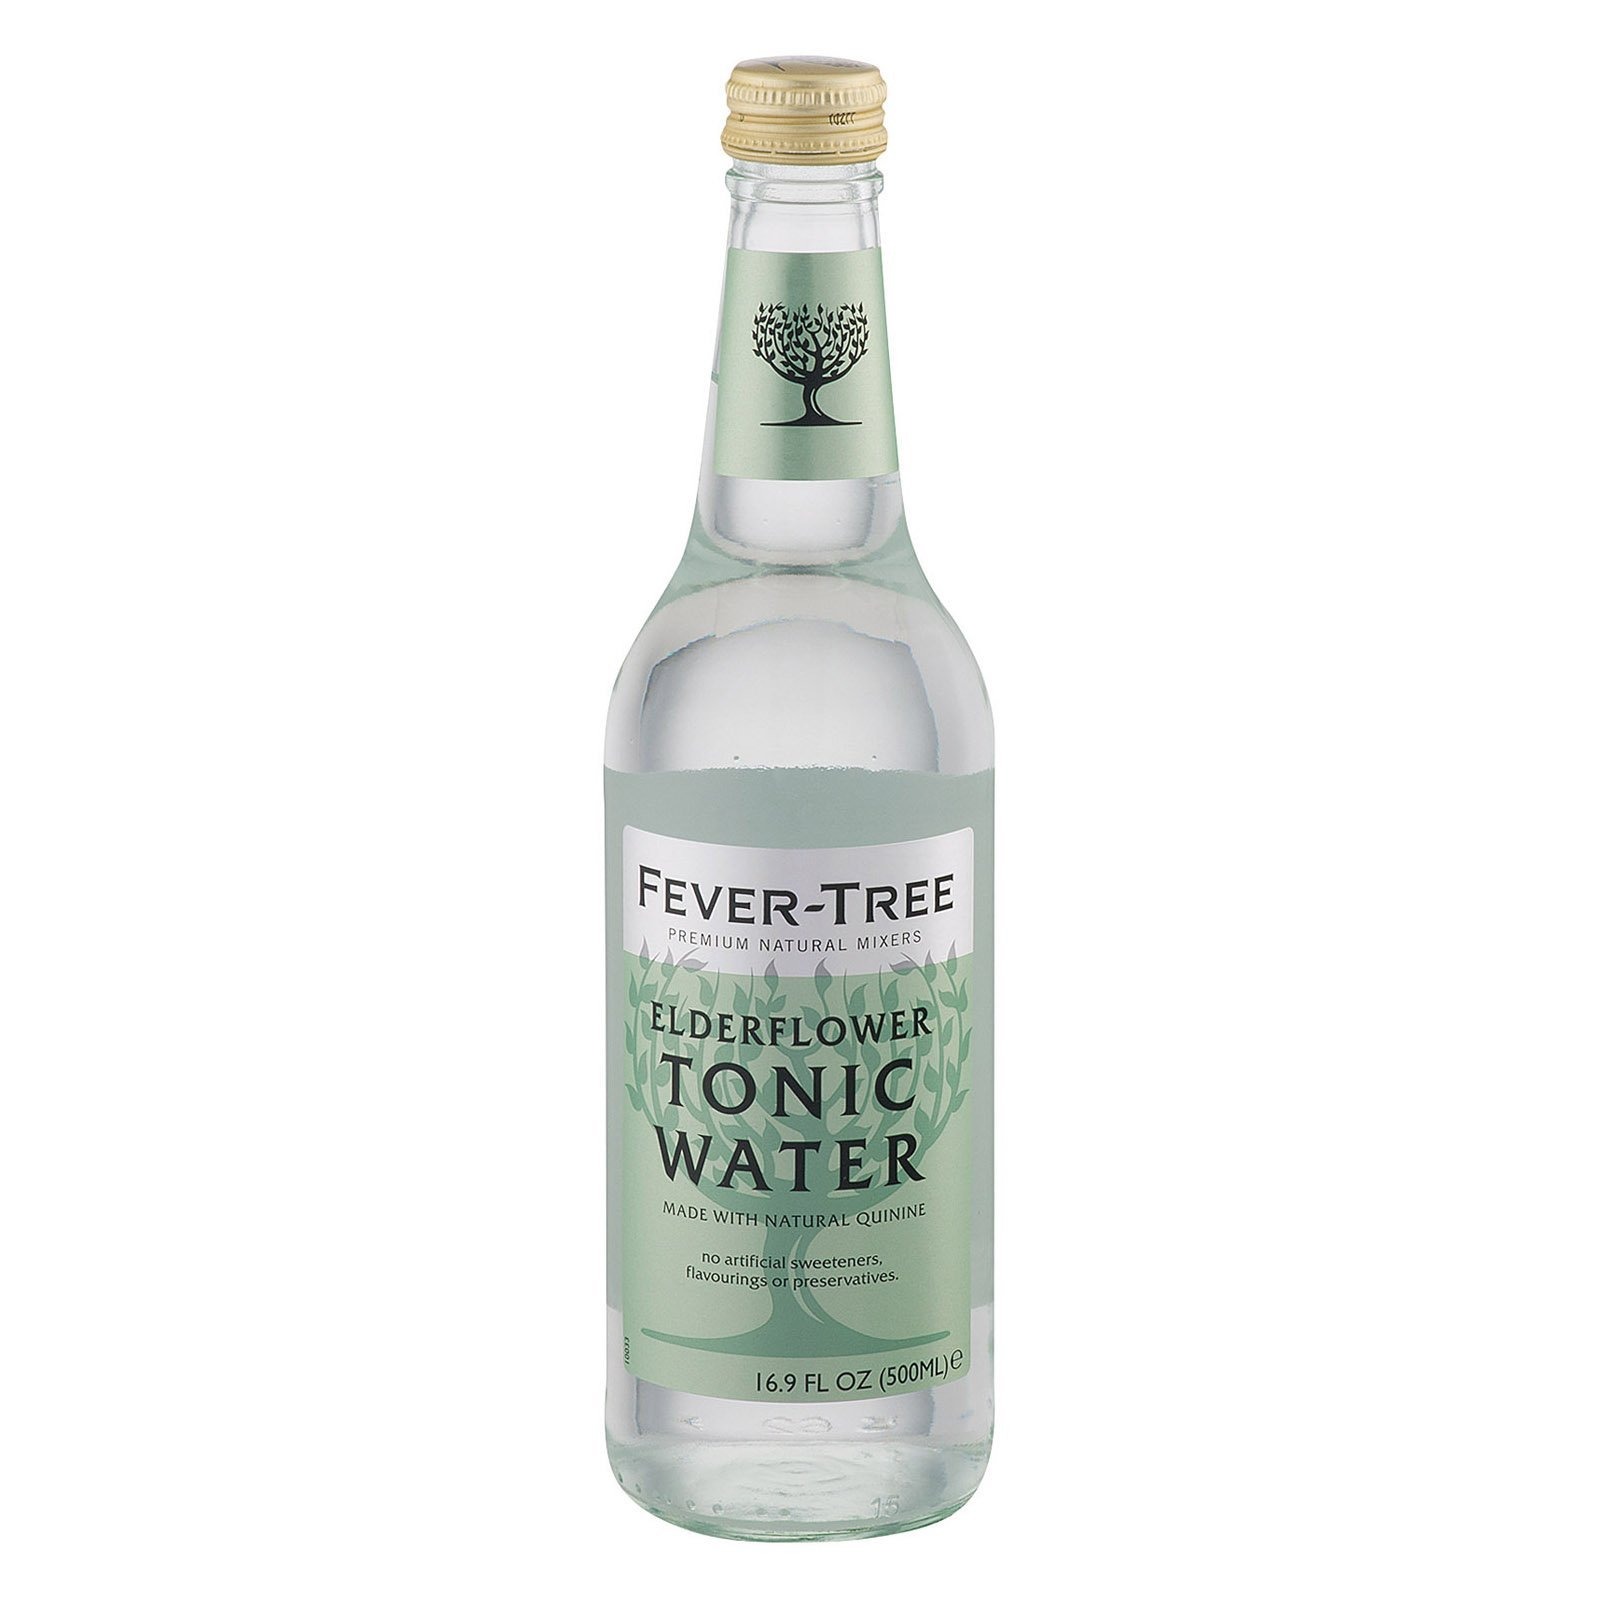
Item Name: Fever Tree Water Tonic Elderflower 8 pack
Value: 135.2
Unit: fl oz

Price: 17.95